Cimbrian War

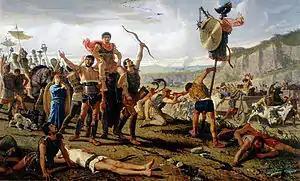
Marius as victor over the invading Cimbri

The Cimbri were not completely wiped off the face of the map or from the pages of history. Their allies, the Boii, with whom they intermixed, settled in southern Gaul and Germania and were there to welcome and confront Julius Caesar, Marius's nephew, in his campaigns of conquest. Some of the surviving captives are reported to have been among the rebelling gladiators in the Third Servile War.